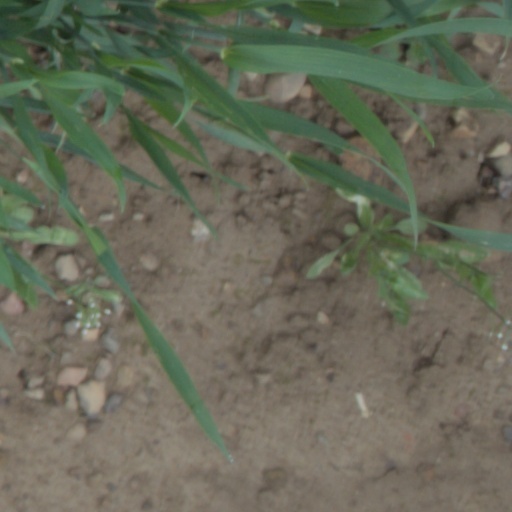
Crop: wheat